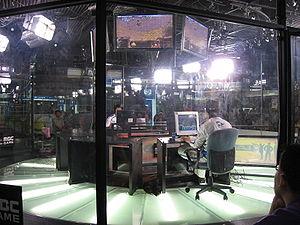
L’esport, aussi orthographié e-sport ou eSport et parfois traduit par sport électronique, désigne la pratique sur Internet ou en LAN-party d'un jeu vidéo seul ou en équipe, par le biais d'un ordinateur ou d'une console de jeux vidéo.